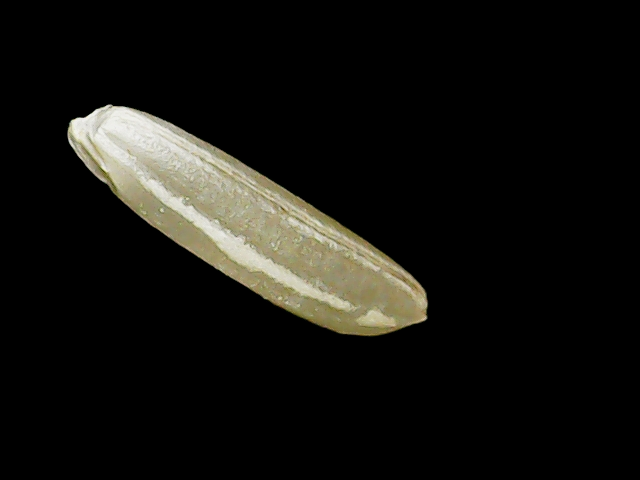
Rice variety: Binadhan19